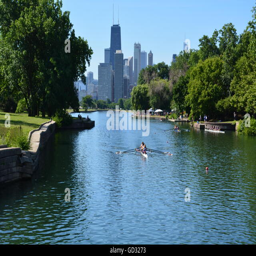
boats race down the style at the 36th annual running